Mattie V. Lee Home

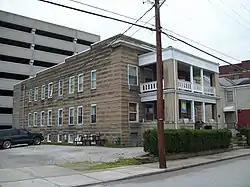
Mattie V. Lee Home, April 2009

Mattie V. Lee Home is a historic home located at Charleston, West Virginia. It stands on what was once a densely packed commercial block close to the center of a historically African-American neighborhood in Charleston. It was built about 1920 and is a two-story concrete block structure with a prominent raised basement and features a two-tier front porch.